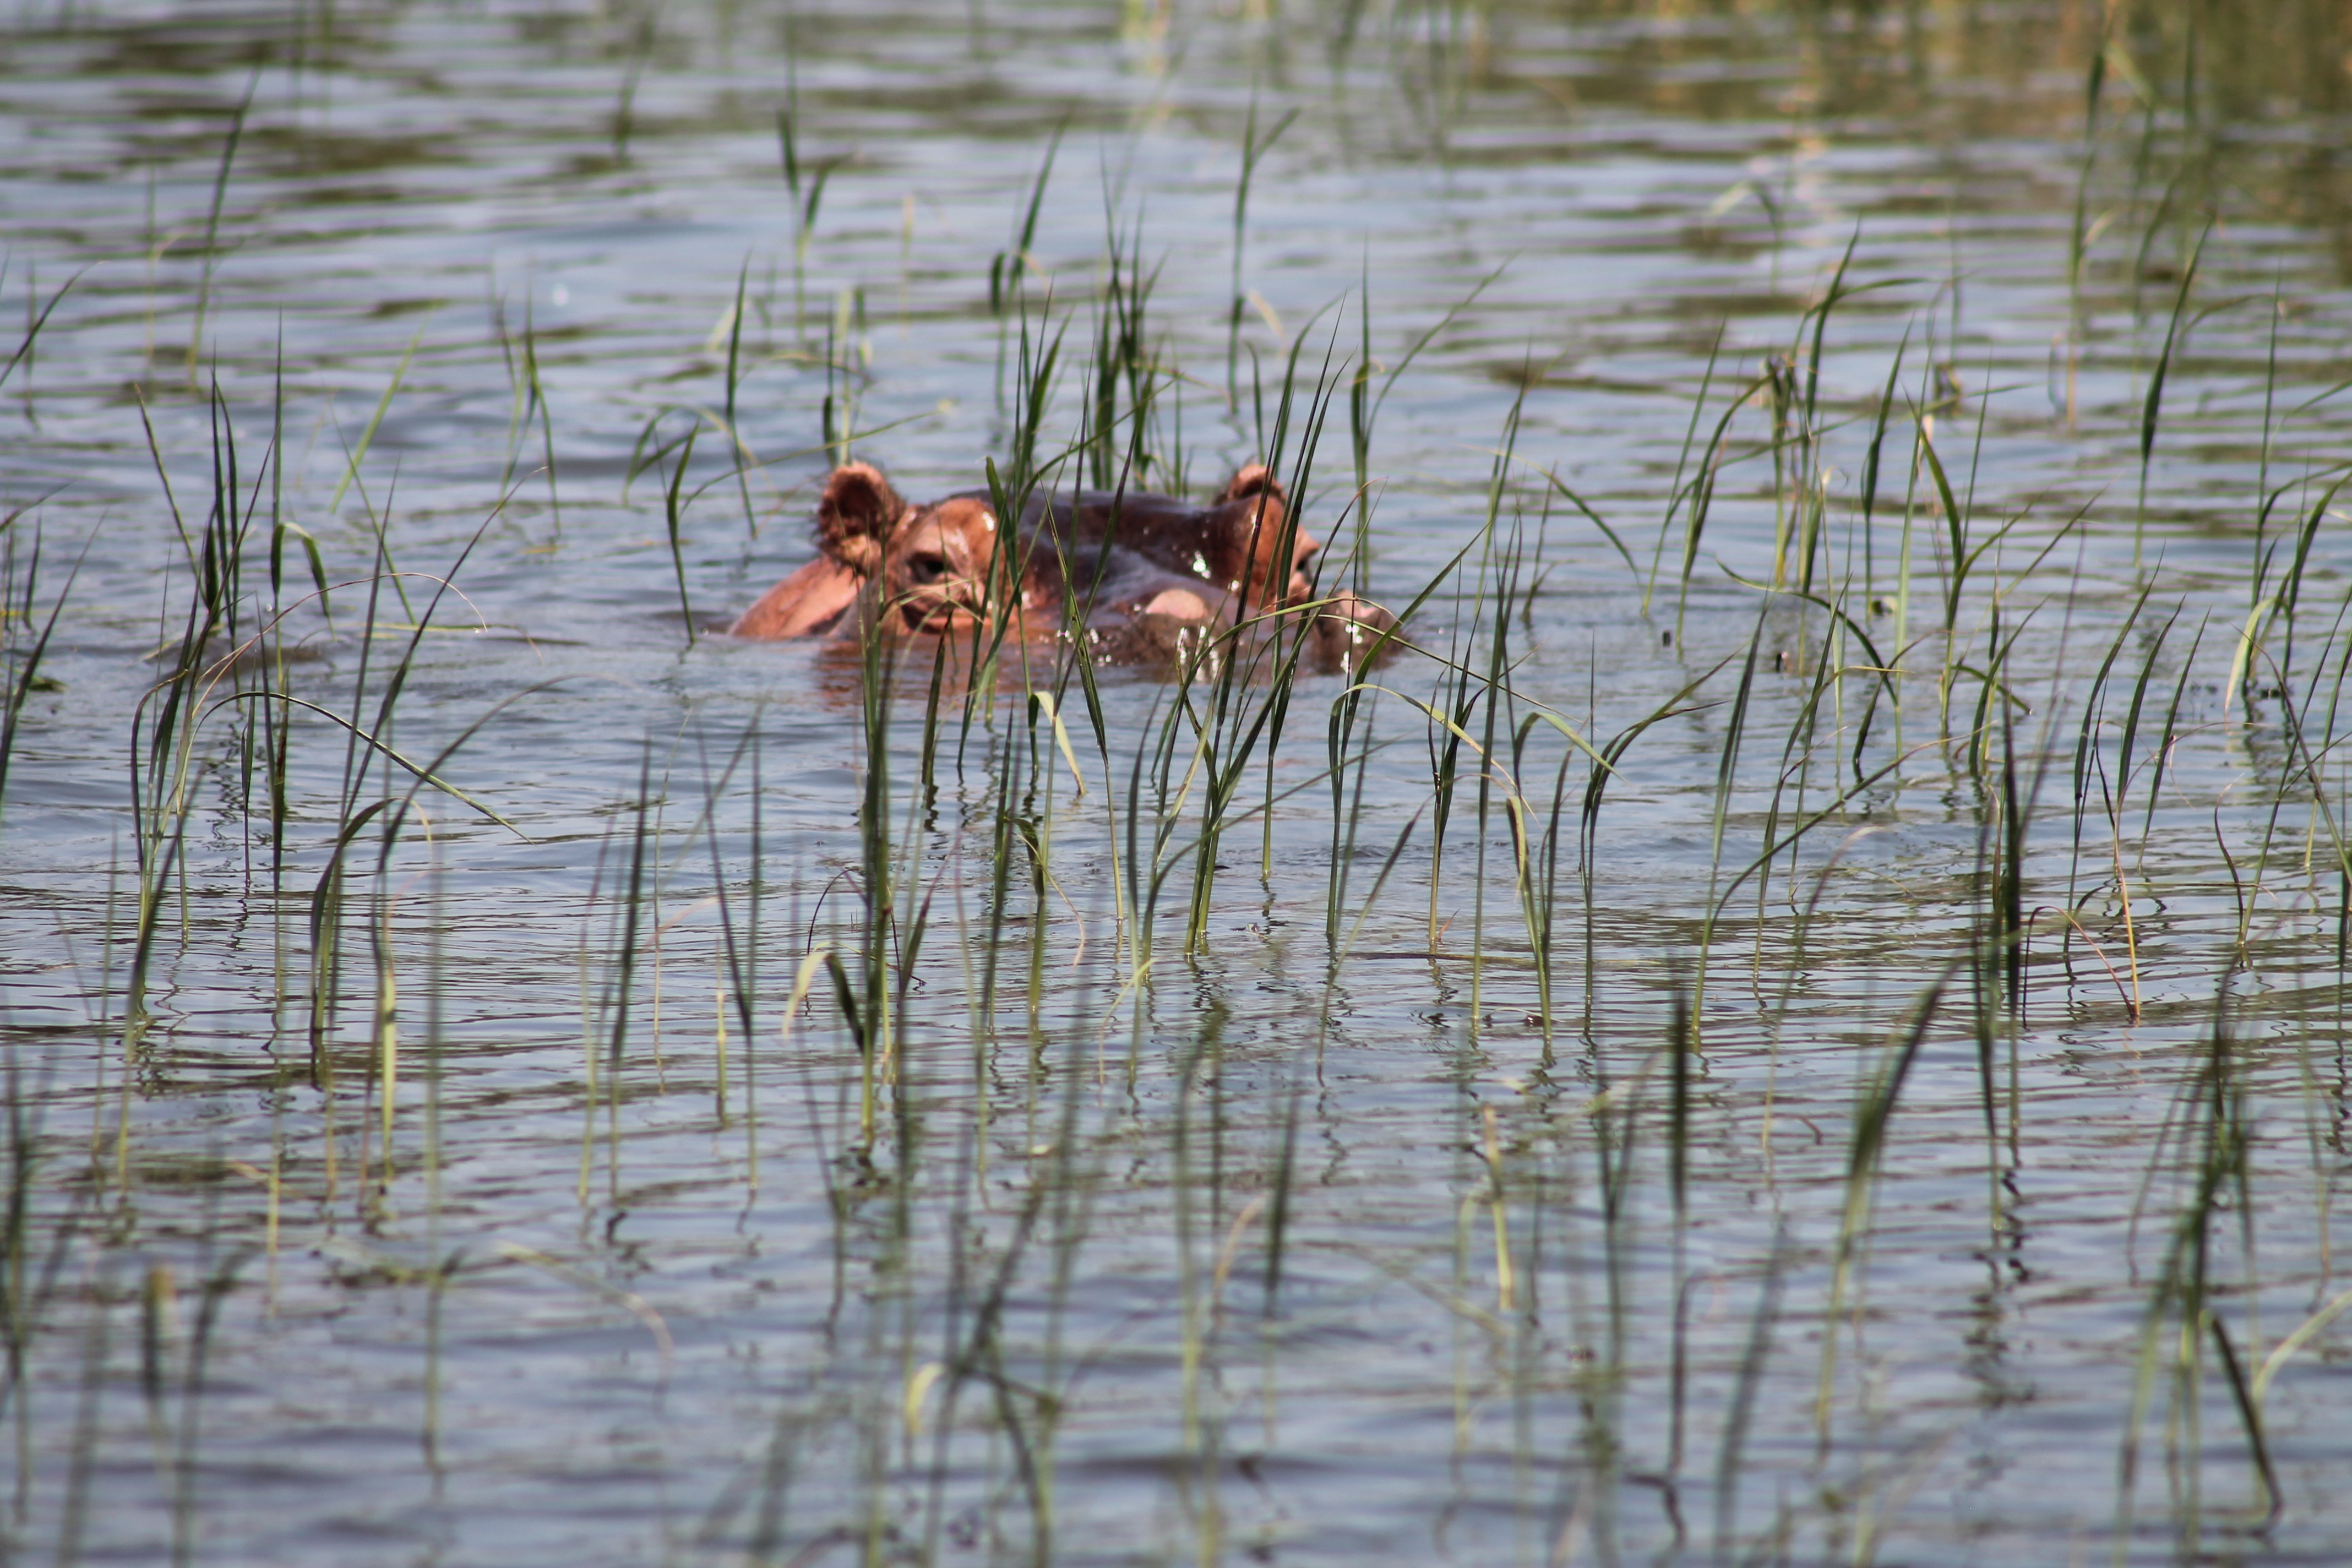
water, nature, marsh, swamp, bird, lake, animal, summer, pond, wildlife, zoo, reflection, fauna, duck, wetland, water bird, shorebird, muskrat, hippopotamus, ethiopia, awassa